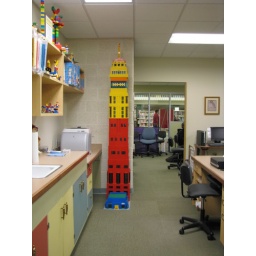
Legos tower built by dad, John and his son Ian.